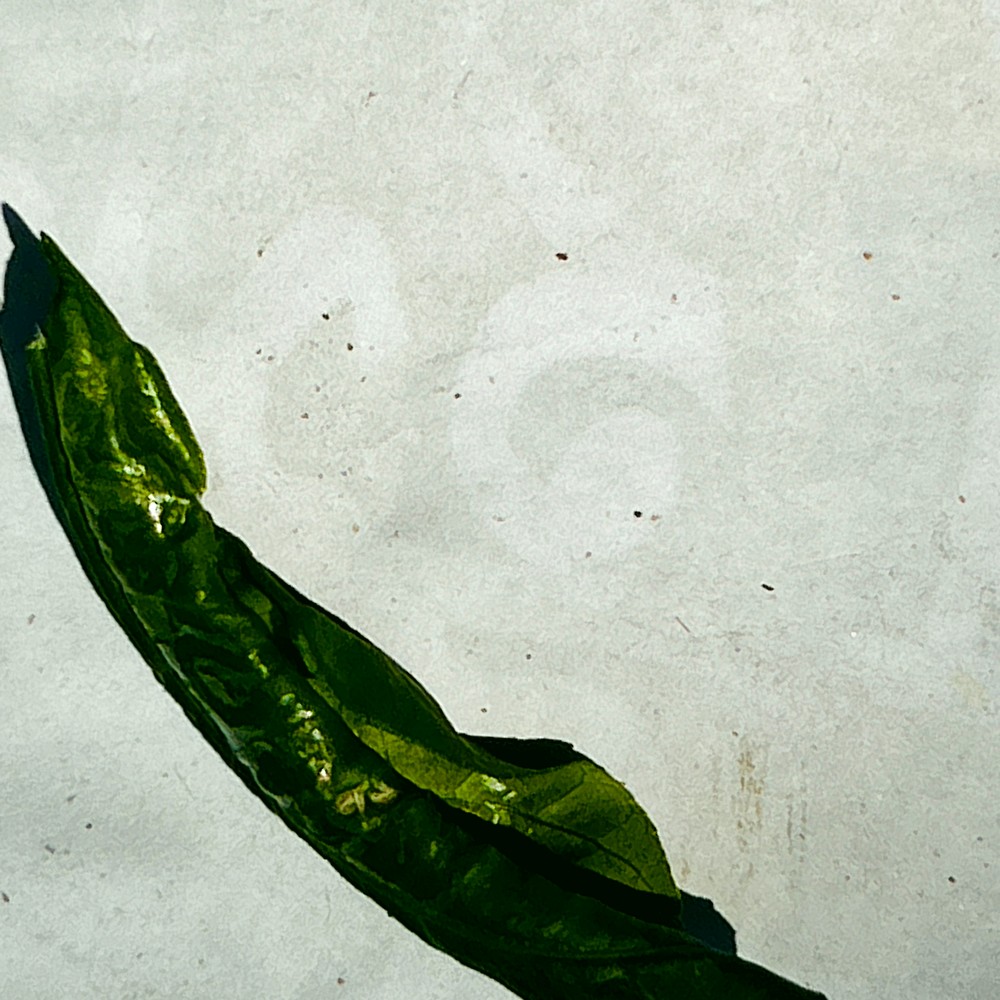
Label: Curl Virus